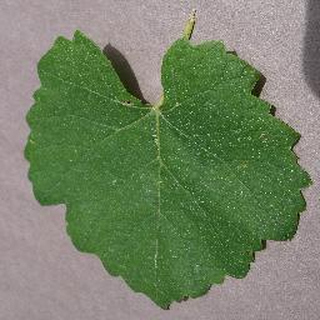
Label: healthy_grape